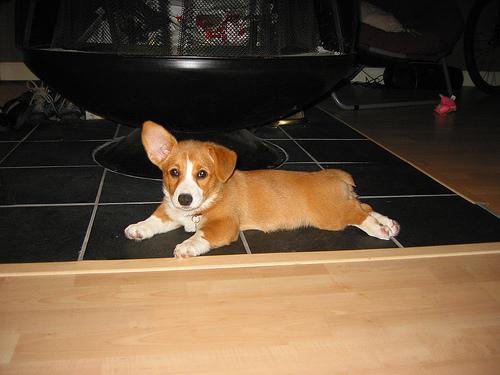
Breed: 205-n000029-Pembroke